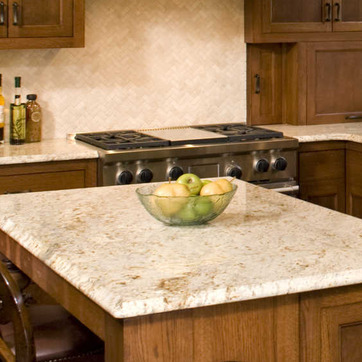
Material: food